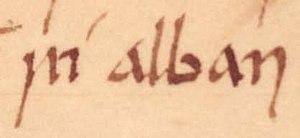
Donald II d'Écosse, est roi d'Écosse de 889 à 900.